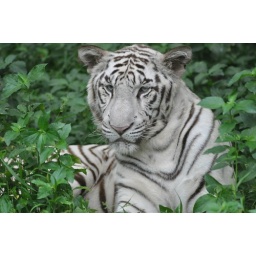
white tiger in bangalore